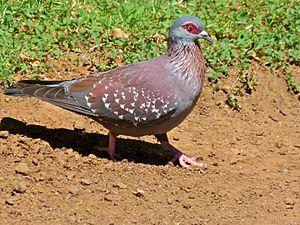
Le Pigeon roussard est une espèce d'oiseaus de la famille des Columbidae.